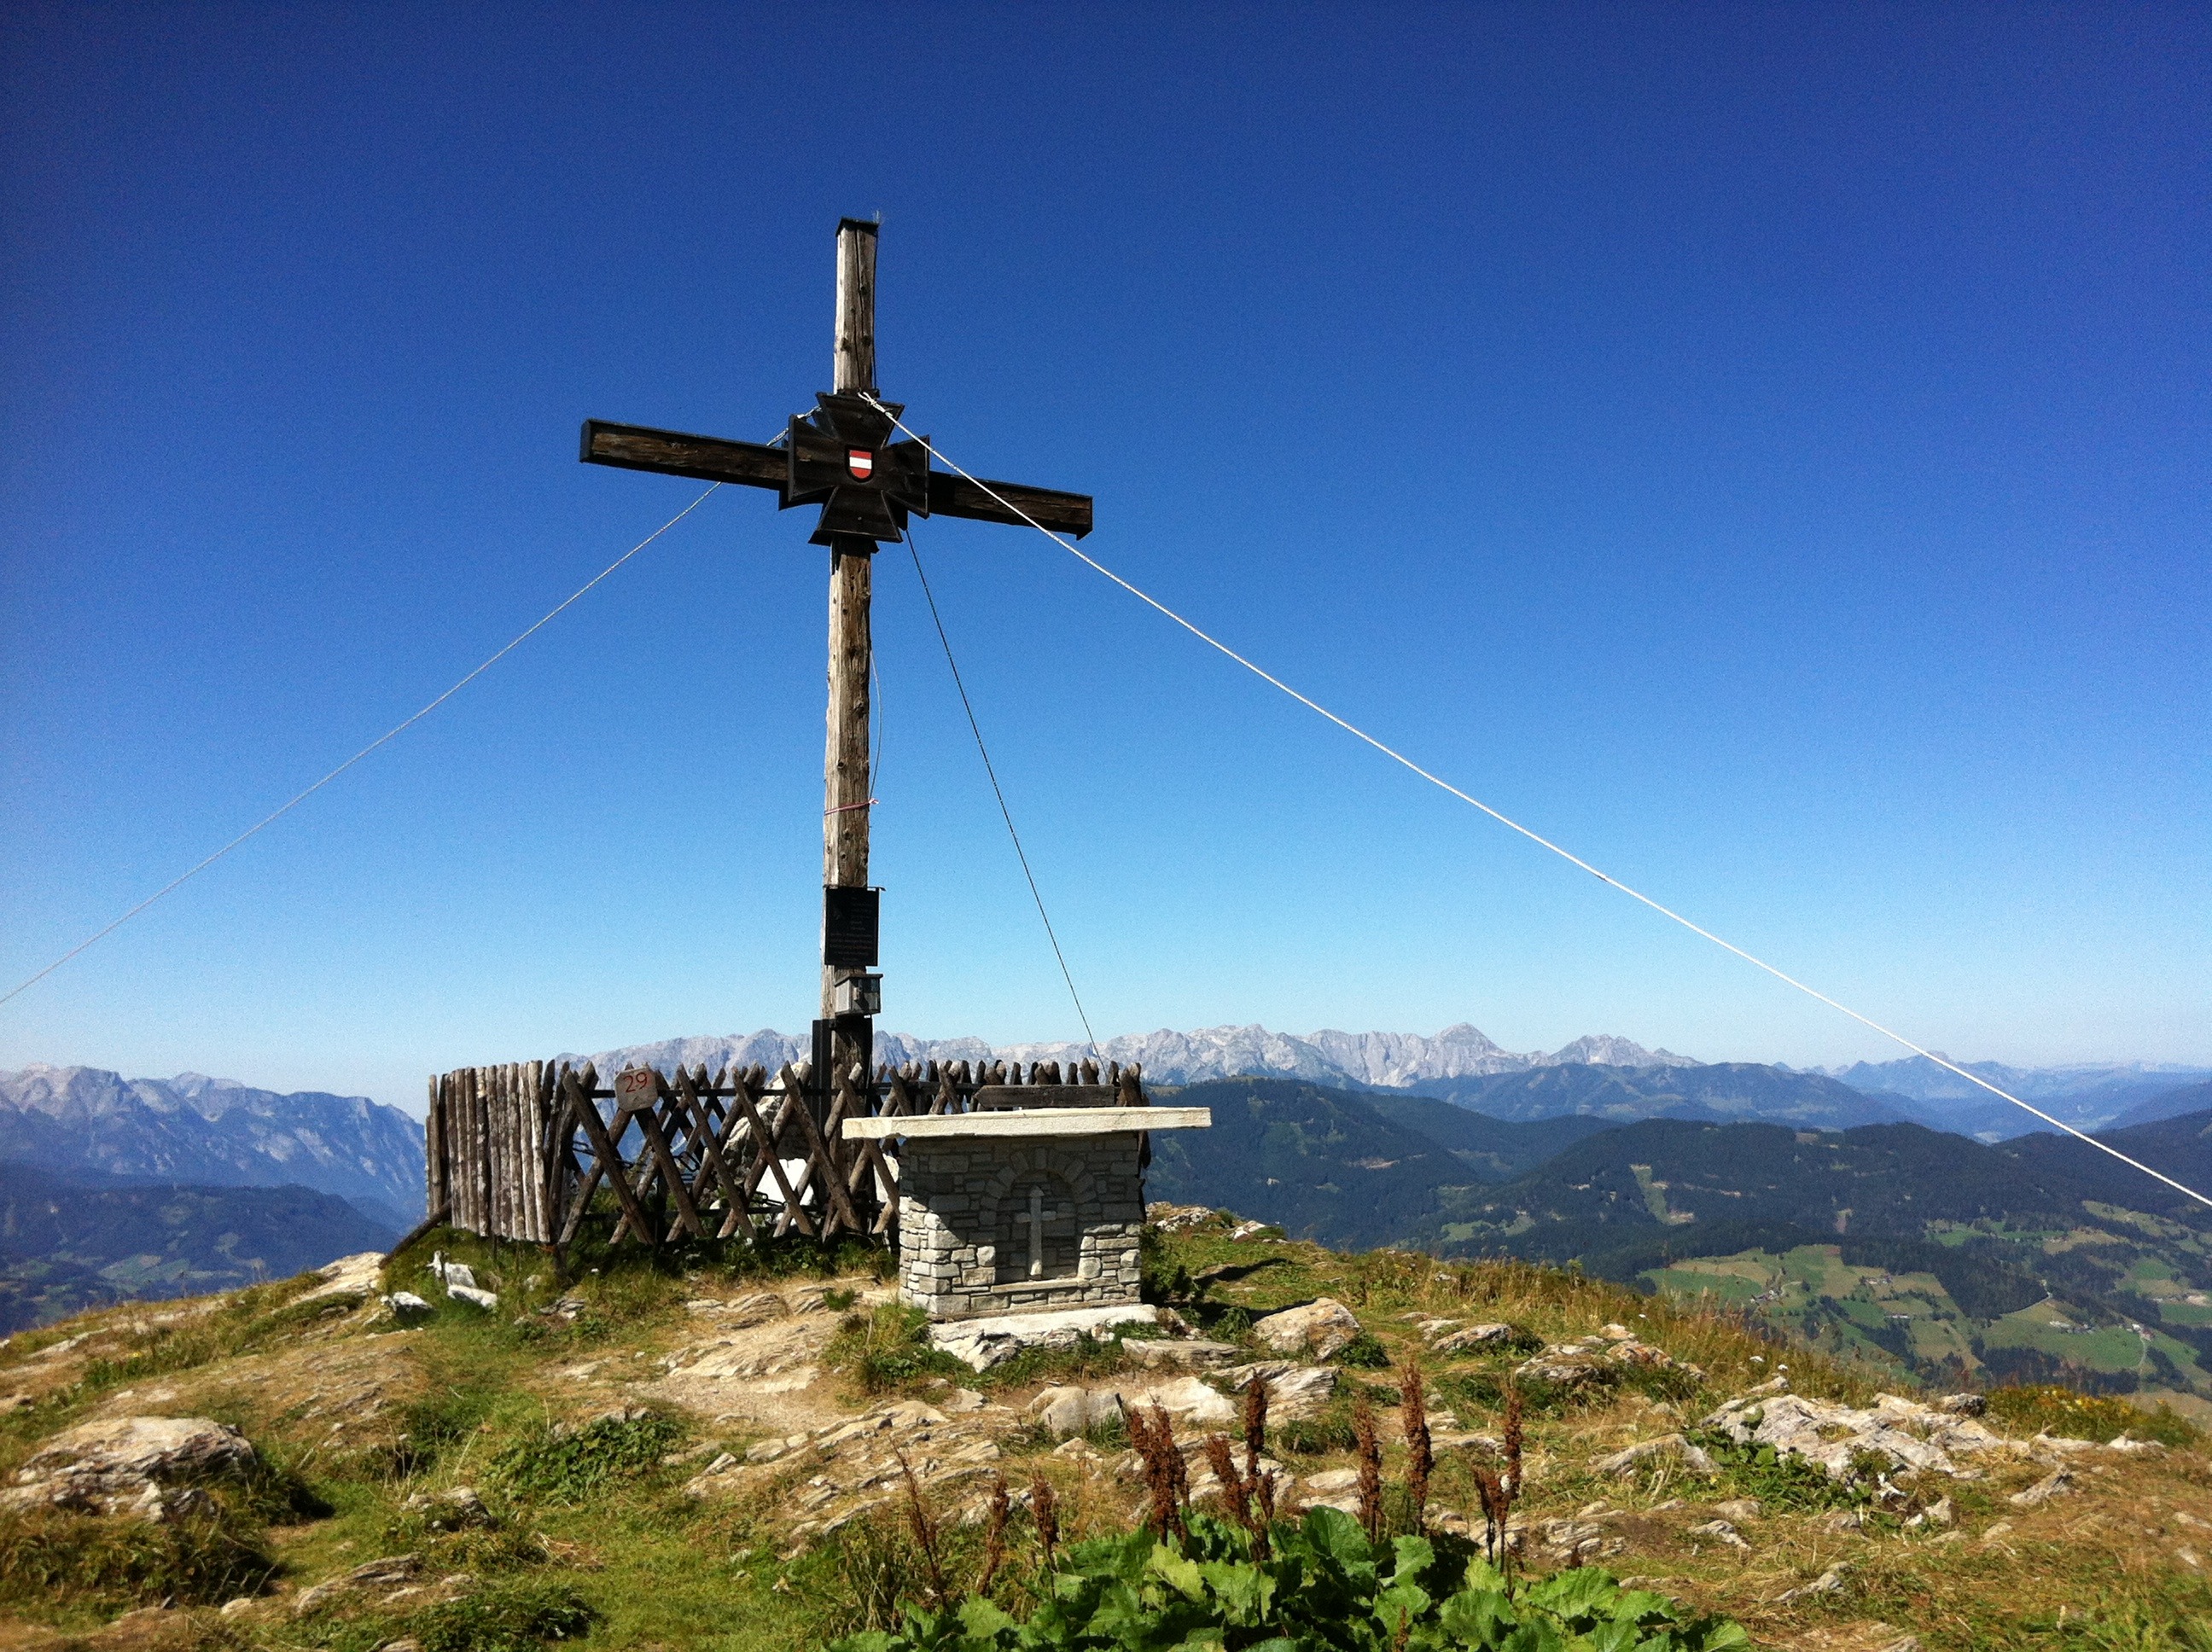
mountain, windmill, wind, building, mountain range, hike, landmark, tour, mill, tauern, bergtour, summit cross, st johann, sunday kogel